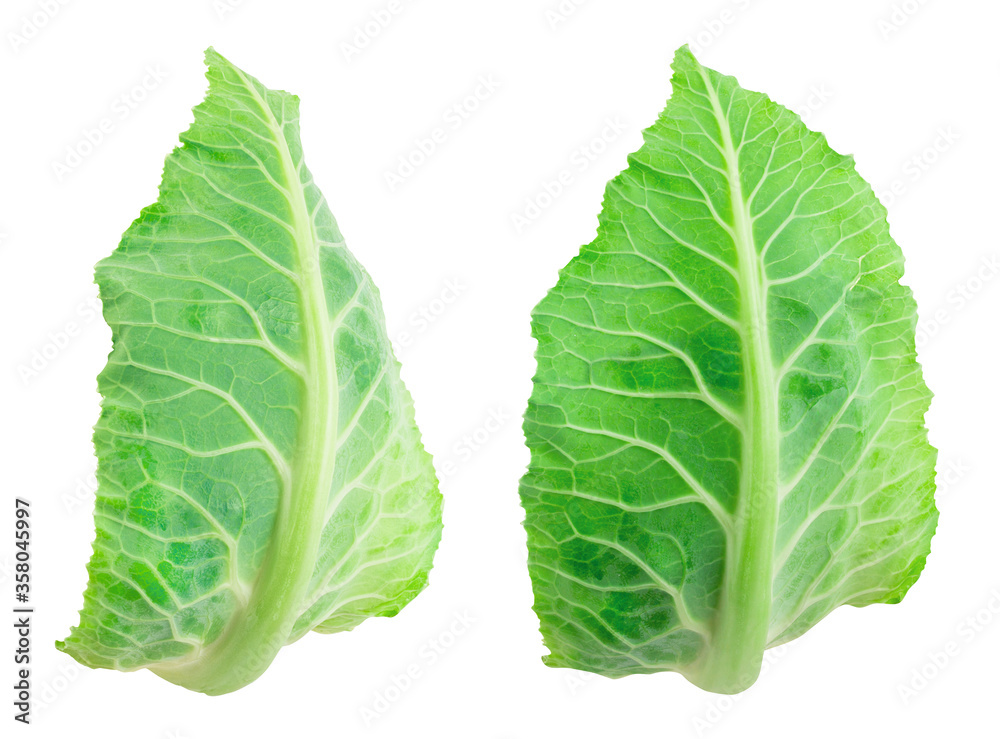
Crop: unknown
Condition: cauliflower